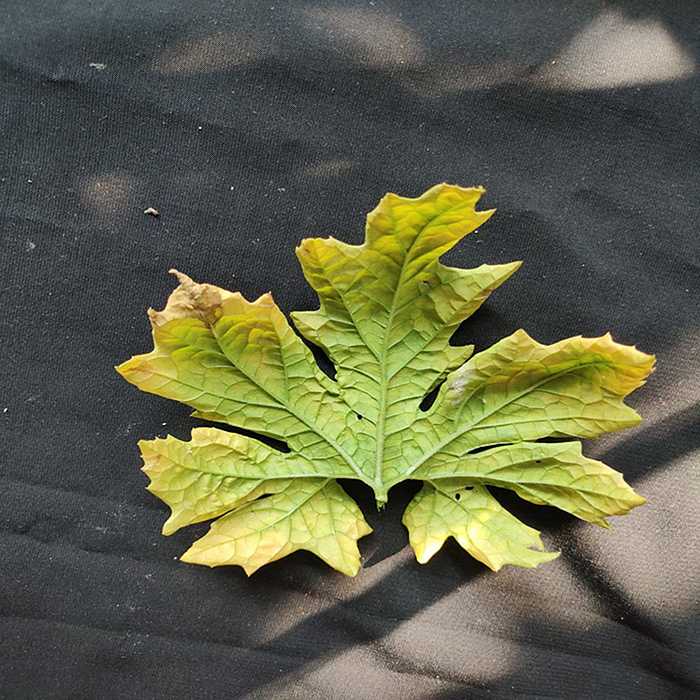
Plant: Bitter Gourd
Label: Fusarium wilt